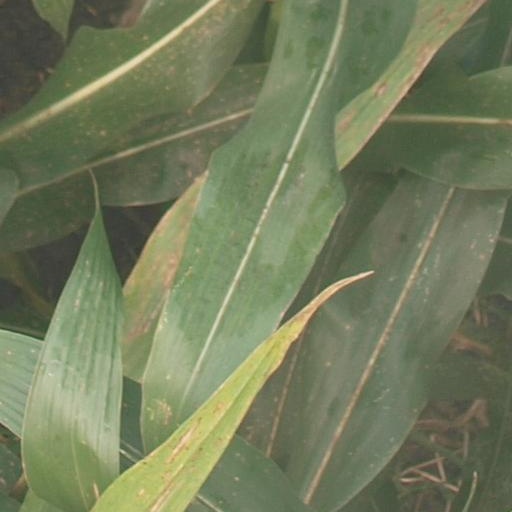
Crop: maize; corn